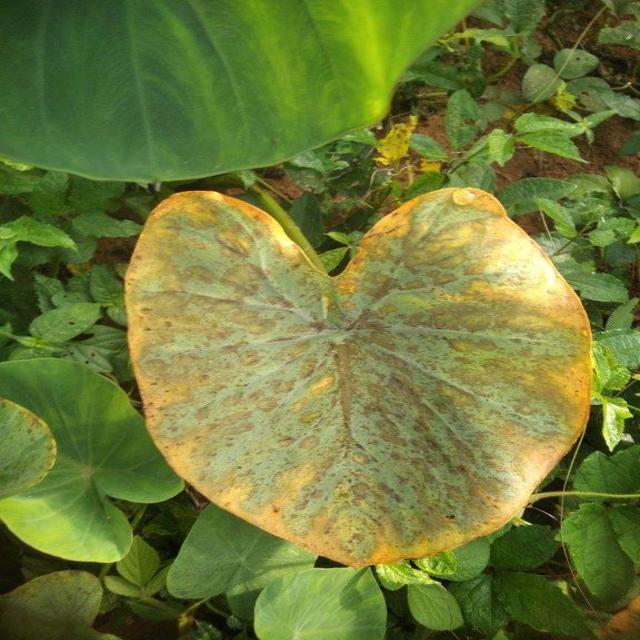
Label: Mid_Blight